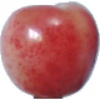
Label: cherry_rainier